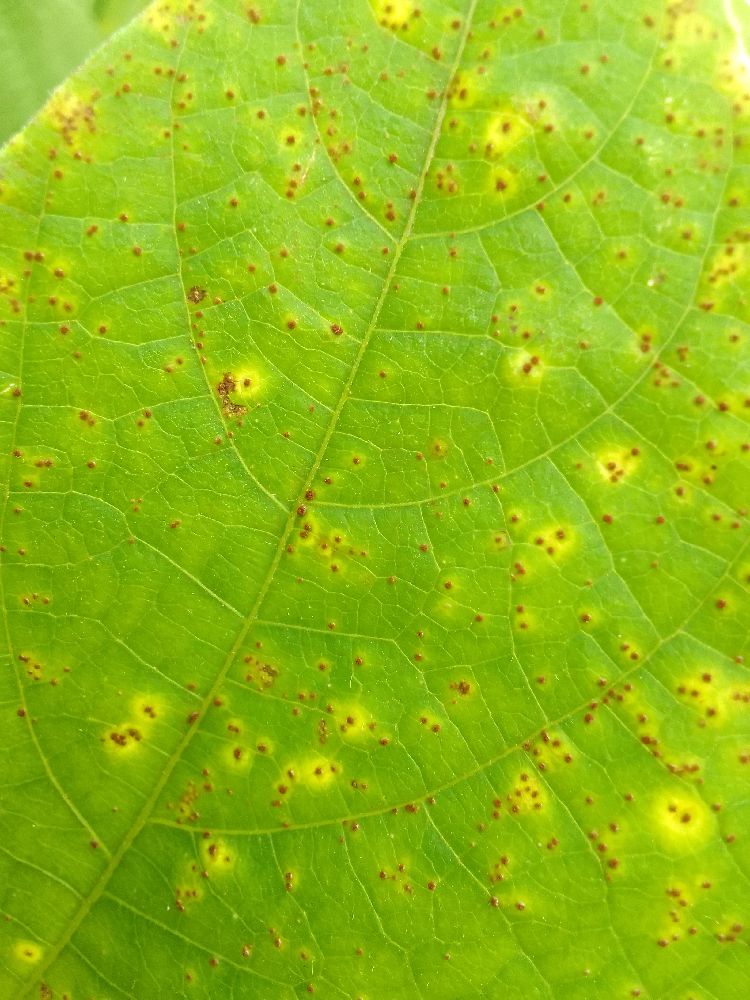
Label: rust